Radu I of Wallachia

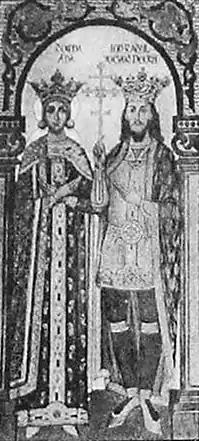
Radu I and Doamna Ana, Curtea de Argeș mural (19th century)

Radu I (died 1383 or 1385) was a Voivode of Wallachia ( 1377 – 1383/1385). His year of birth is unattested in primary sources. He was the son of Nicolae Alexandru and half-brother and successor to Vladislav I. He is identified by historians as the name origin of the legendary Radu Negru, a mythical voievode of the early medieval state Wallachia, founder of the state's institutions and ruler.